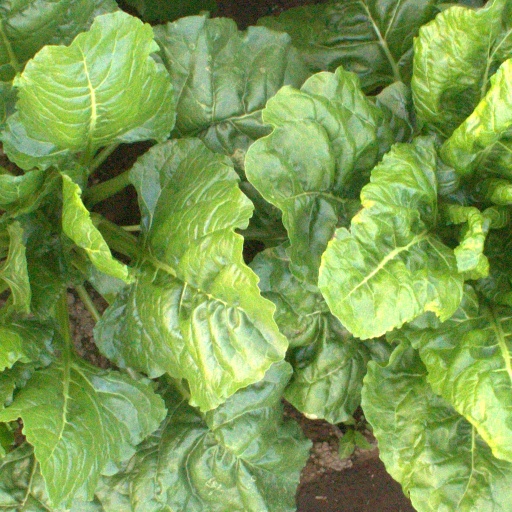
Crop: sugar beet